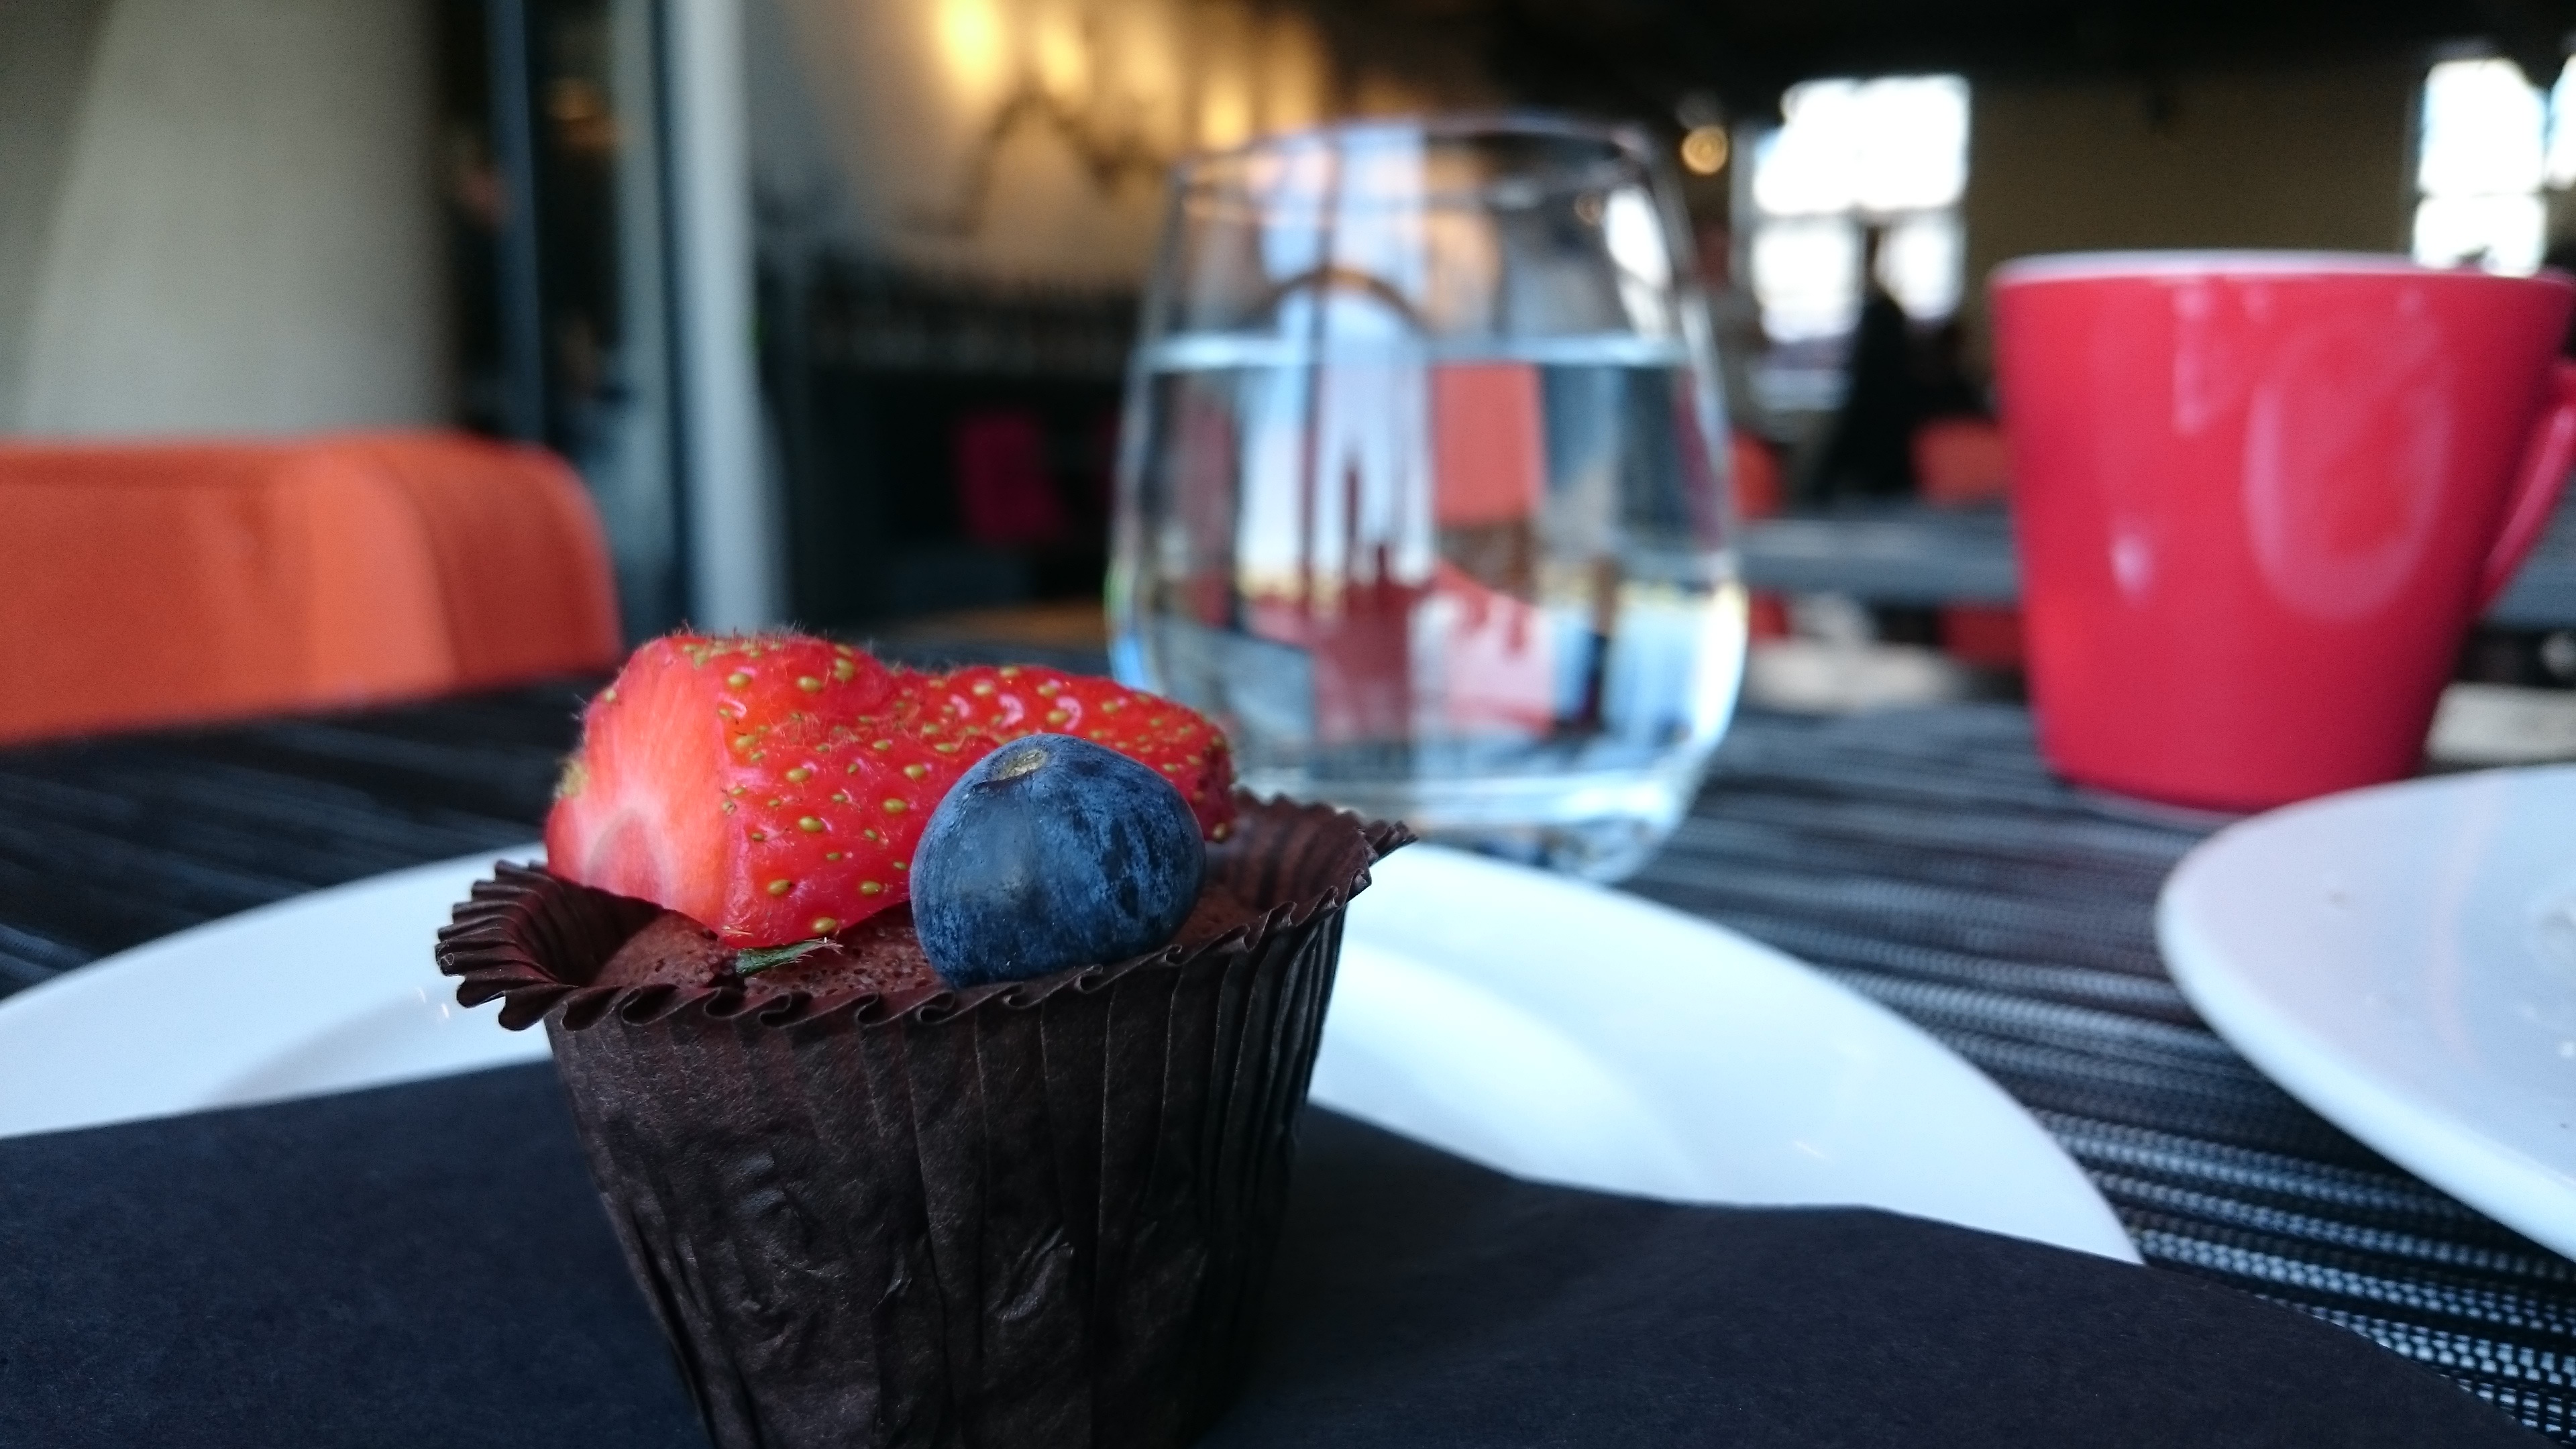
restaurant, meal, food, red, drink, dessert, brunch